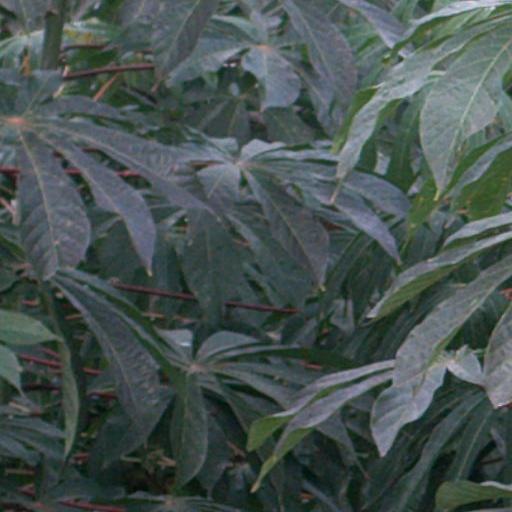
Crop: cassava